P. J. Tucker

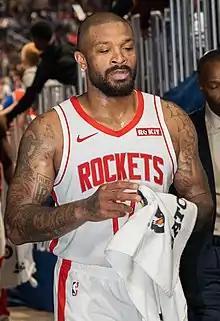
Tucker with the Houston Rockets in 2019

Anthony Leon "P.J." Tucker Jr. (born May 5, 1985) is an American professional basketball player who last played for the New York Knicks of the National Basketball Association (NBA). Regarded as a reliable perimeter defender all throughout his career, Tucker won an NBA championship with the Milwaukee Bucks in 2021. He played college basketball for the Texas Longhorns. Outside his NBA career, he was also the 2008 Israeli Basketball Premier League MVP, and Israeli Basketball Premier League Finals MVP and also won championships overseas in the Israeli Super League in 2008 with the Hapoel Holon, the German League and the German Cup in 2012 with Brose Bamberg.